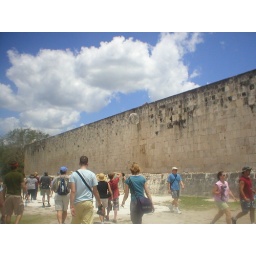
The ball had to pass through the small hole in the stone ring to score a point!